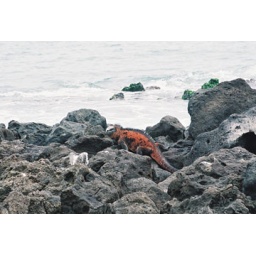
A red iguana on rocks near the coast of Floreana Island in the Galapagos